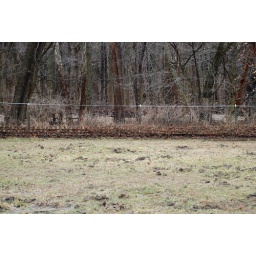
East fence in south pasture